Rate of natural increase

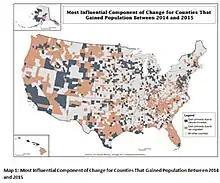
Most Influential Component of Change for US Counties That Gained Population Between 2014 and 2015

The trend of RNI over time can indicate what stage of the Demographic Transition Model (DTM) a region or country is in.